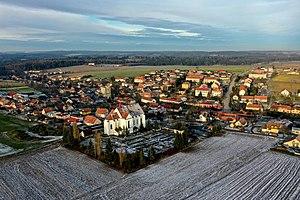
Lipovec est une commune du district de Blansko, dans la région de Moravie-du-Sud, en République tchèque. Sa population s'élevait à 1 146 habitants en 2017.